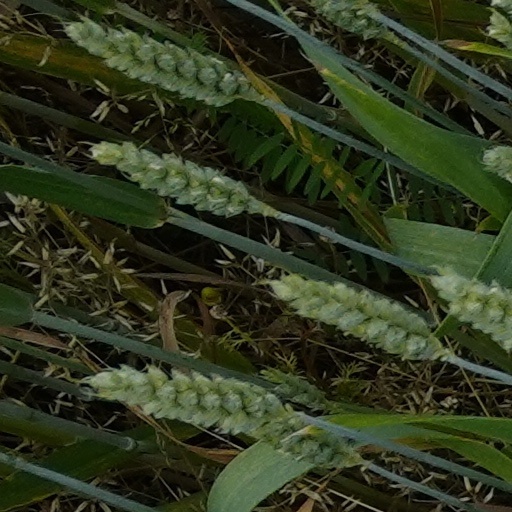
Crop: wheat